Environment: real
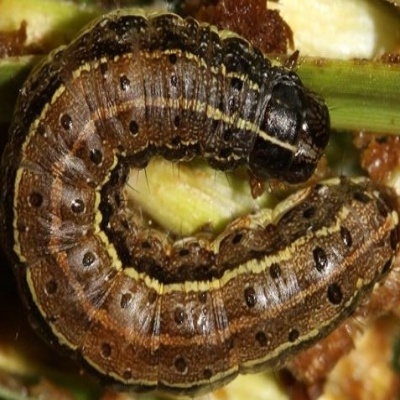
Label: fall_armyworm